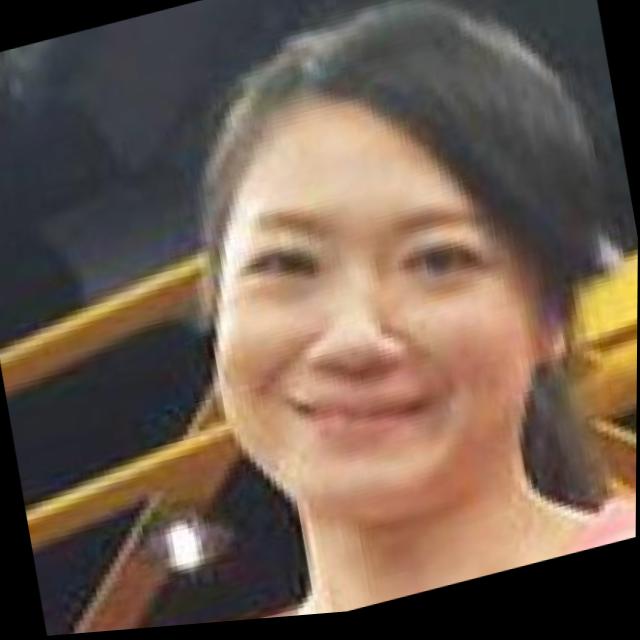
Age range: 45-64